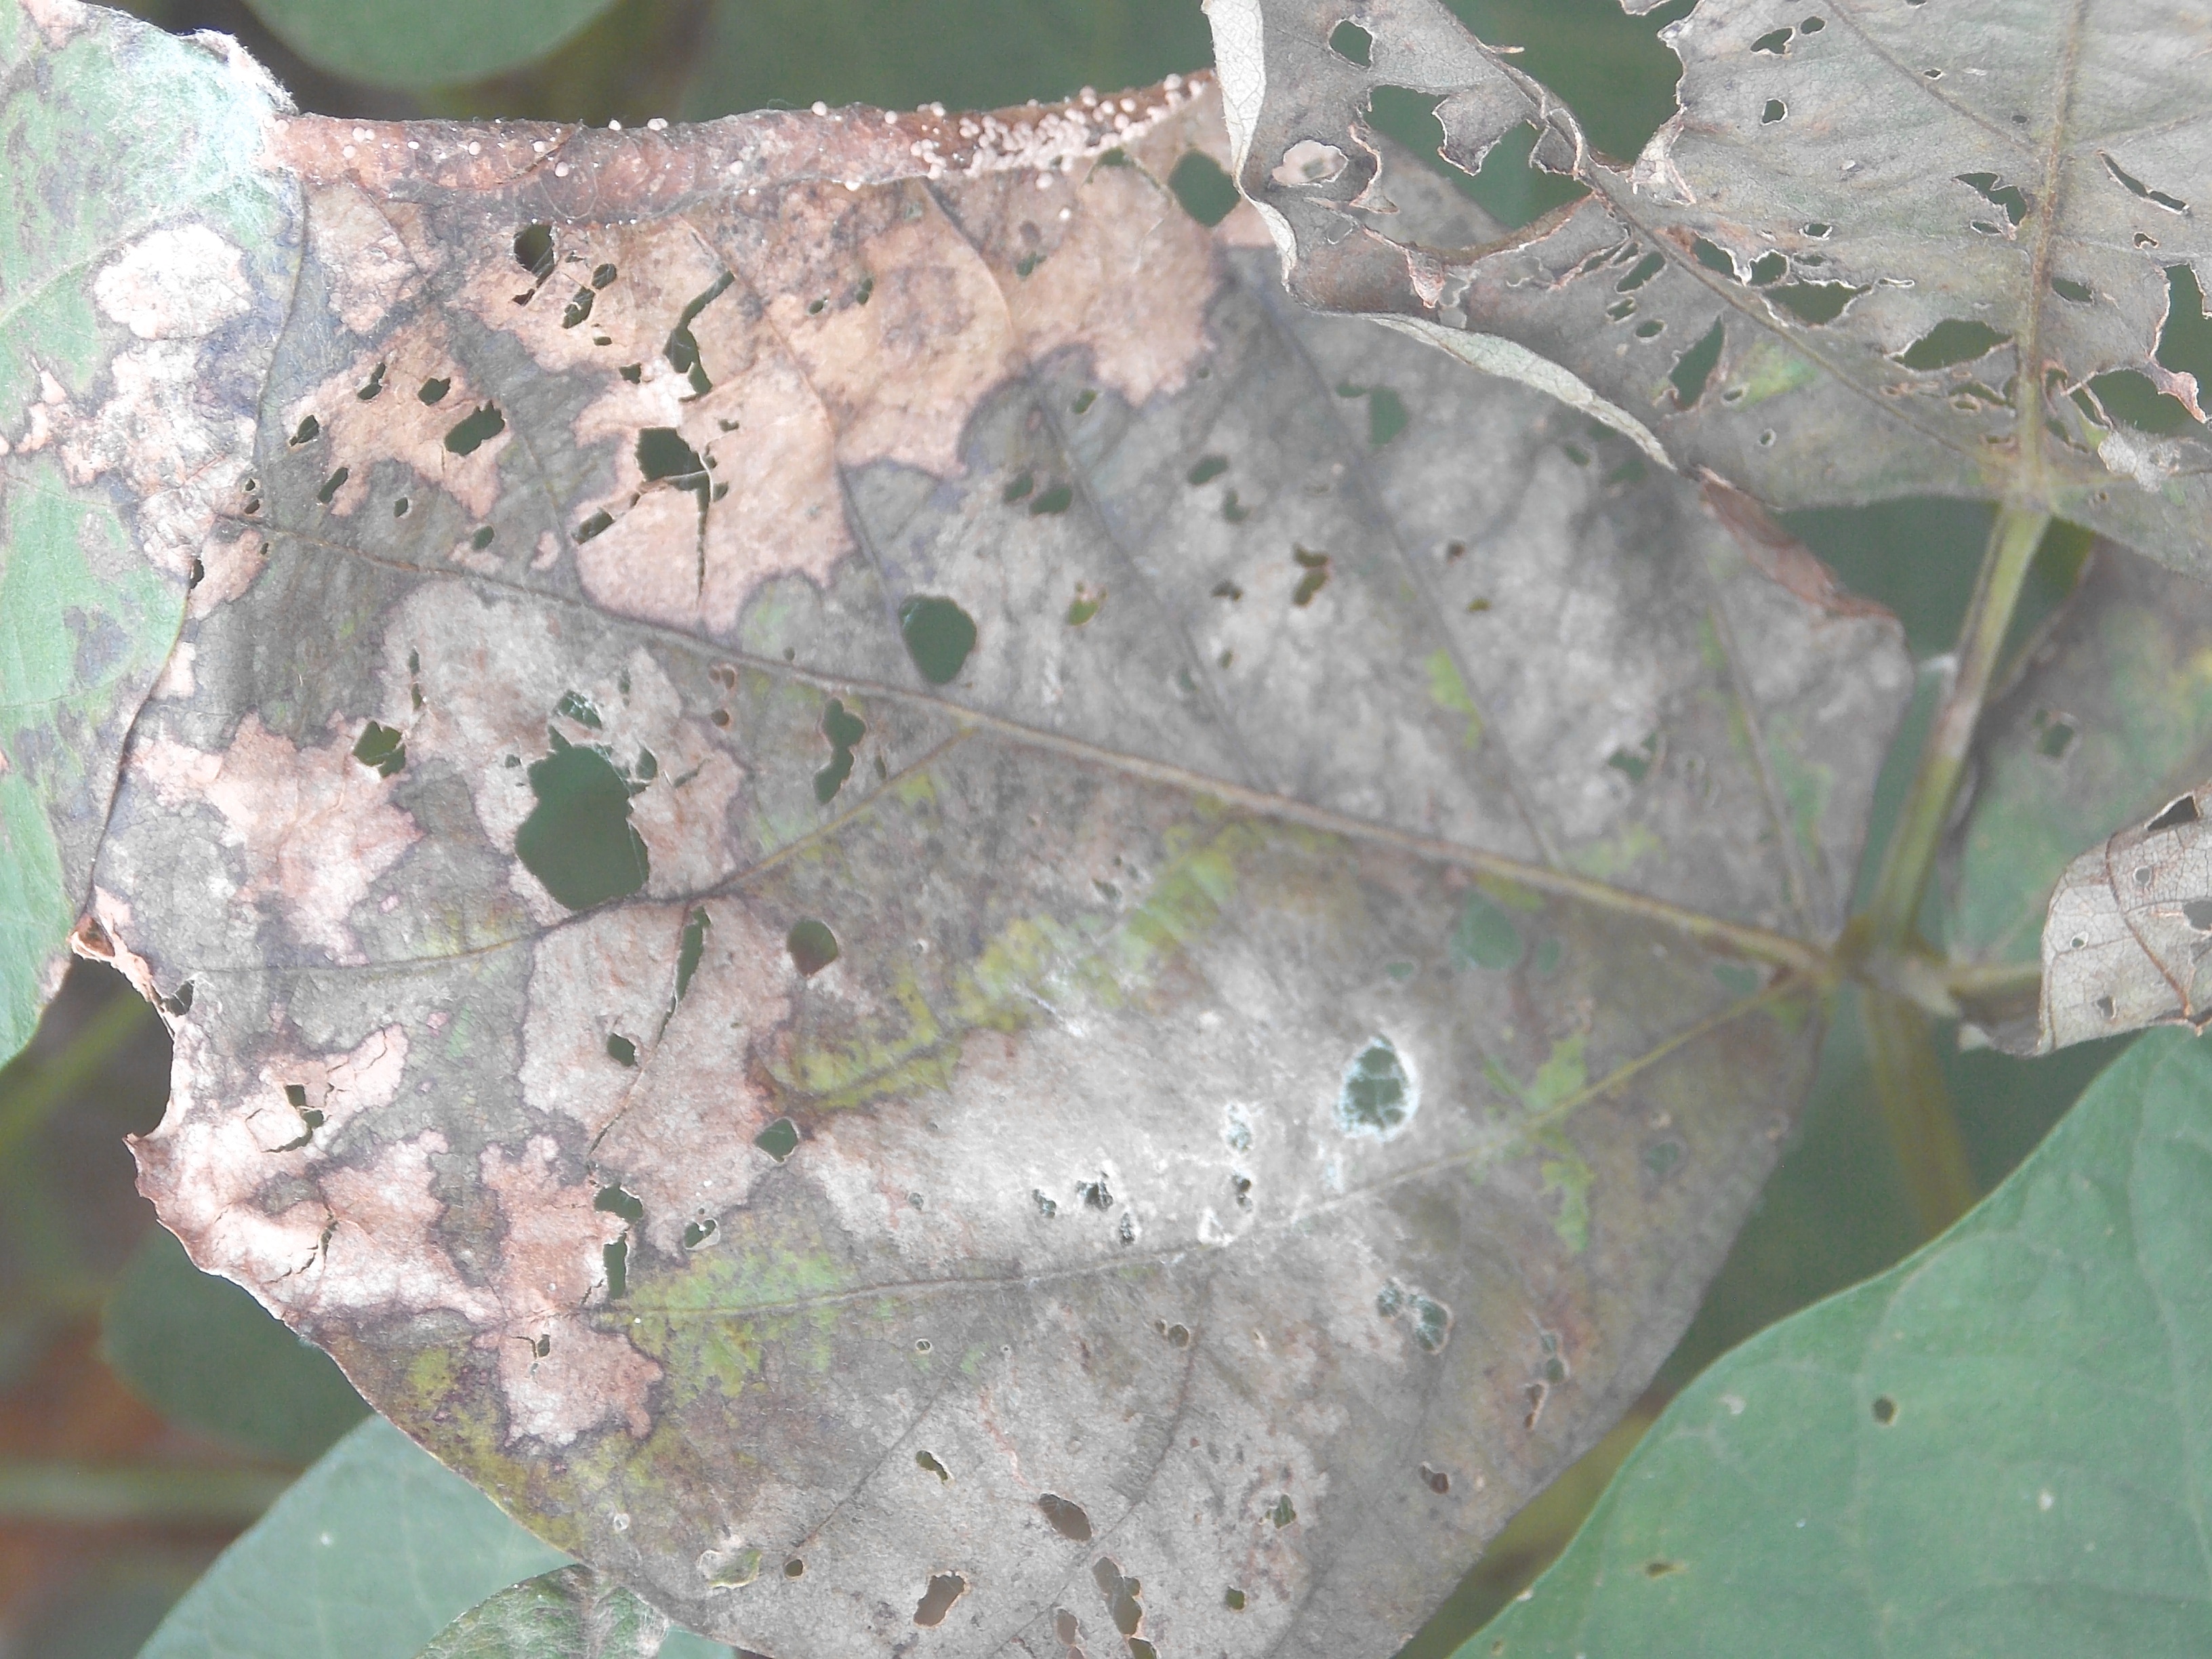
Label: Disease